Answer in natural language. How many Doorways are visible in the scene? Choose between the following options: 1, 5, 1, 4 or 3
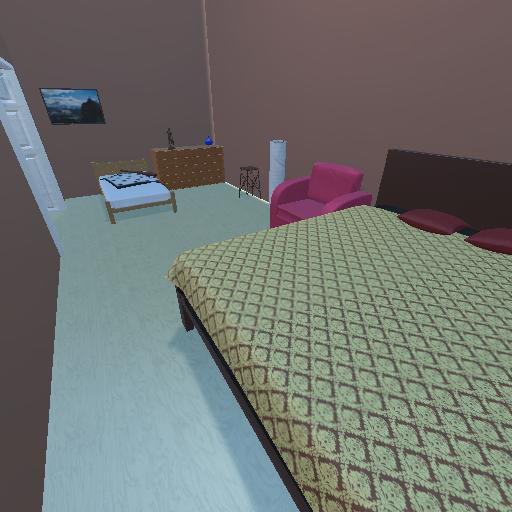
<answer>1</answer>